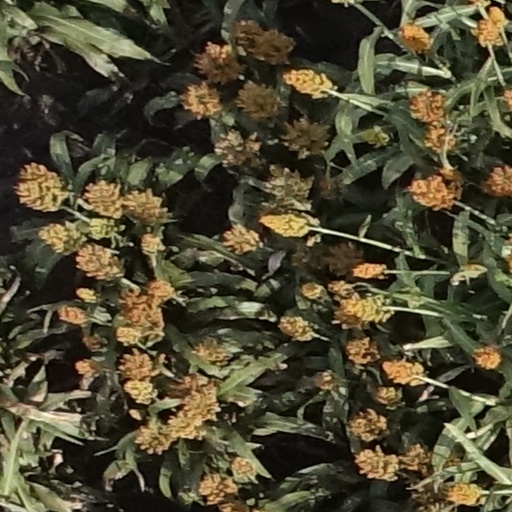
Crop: sorghum